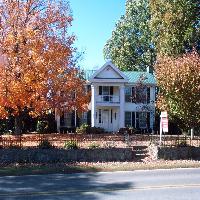
Weather: sun or clear